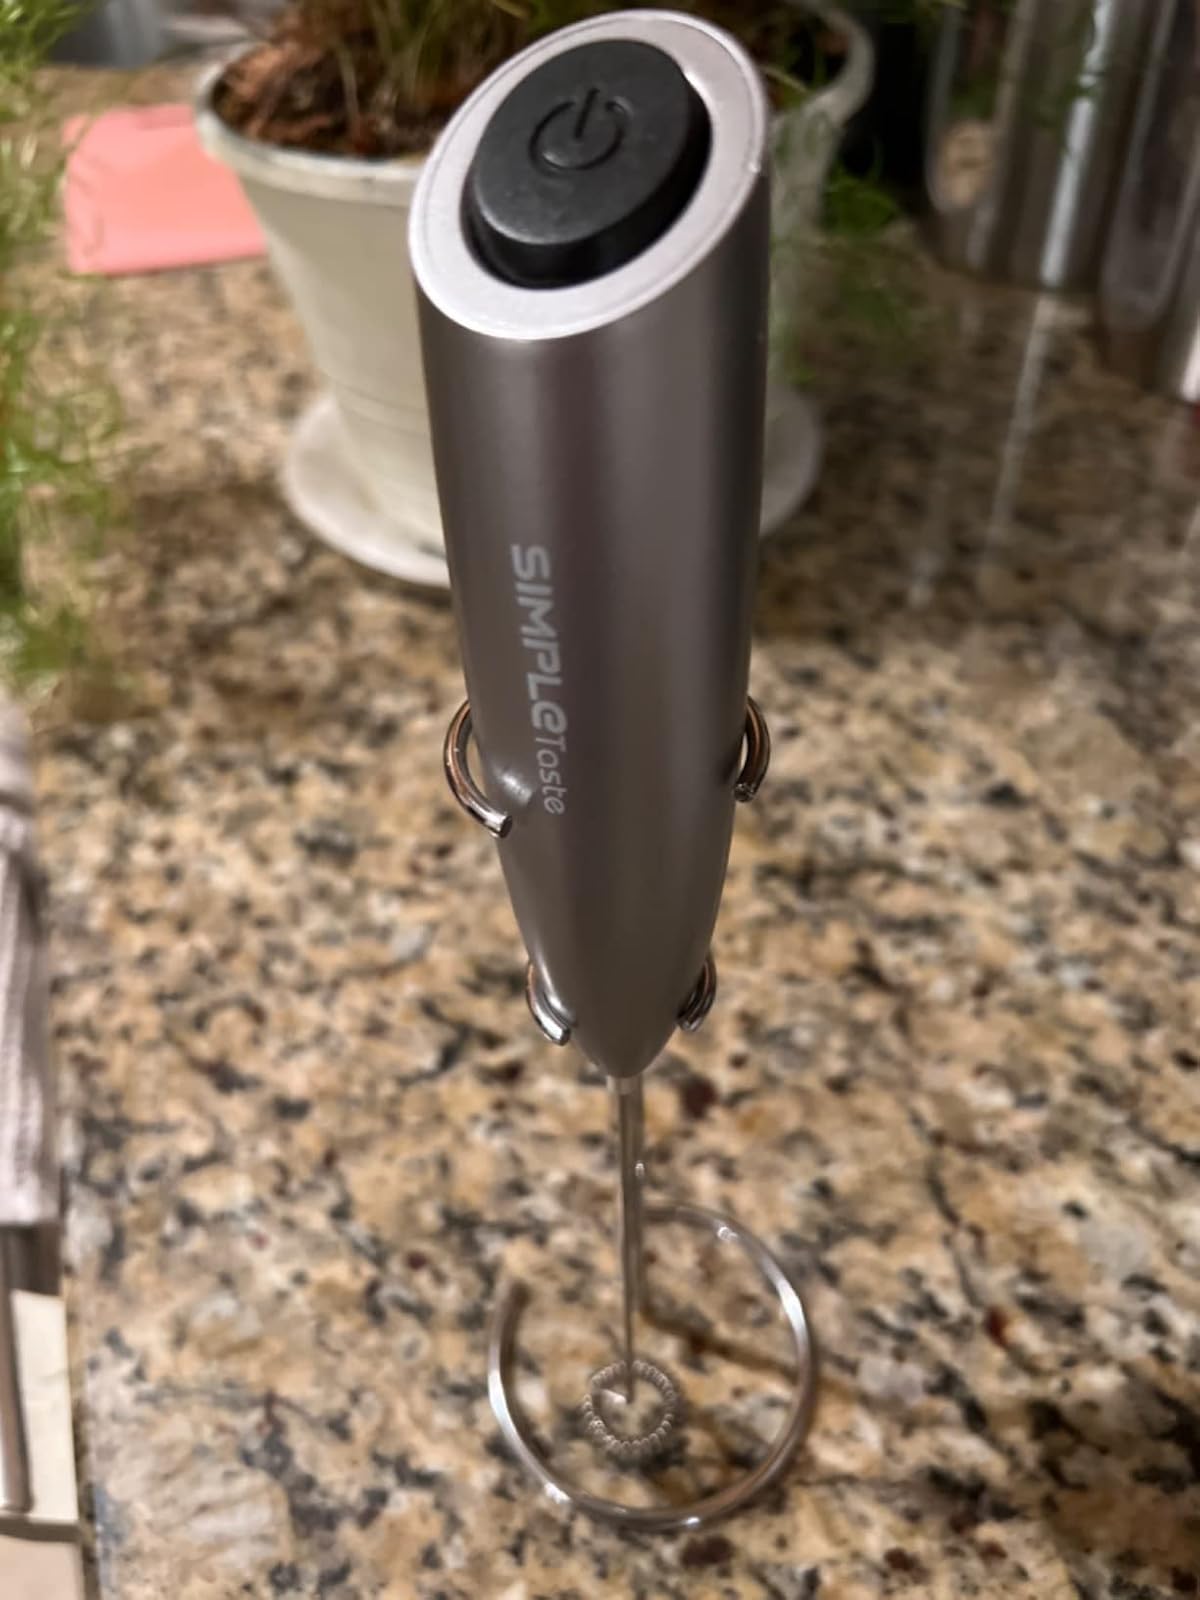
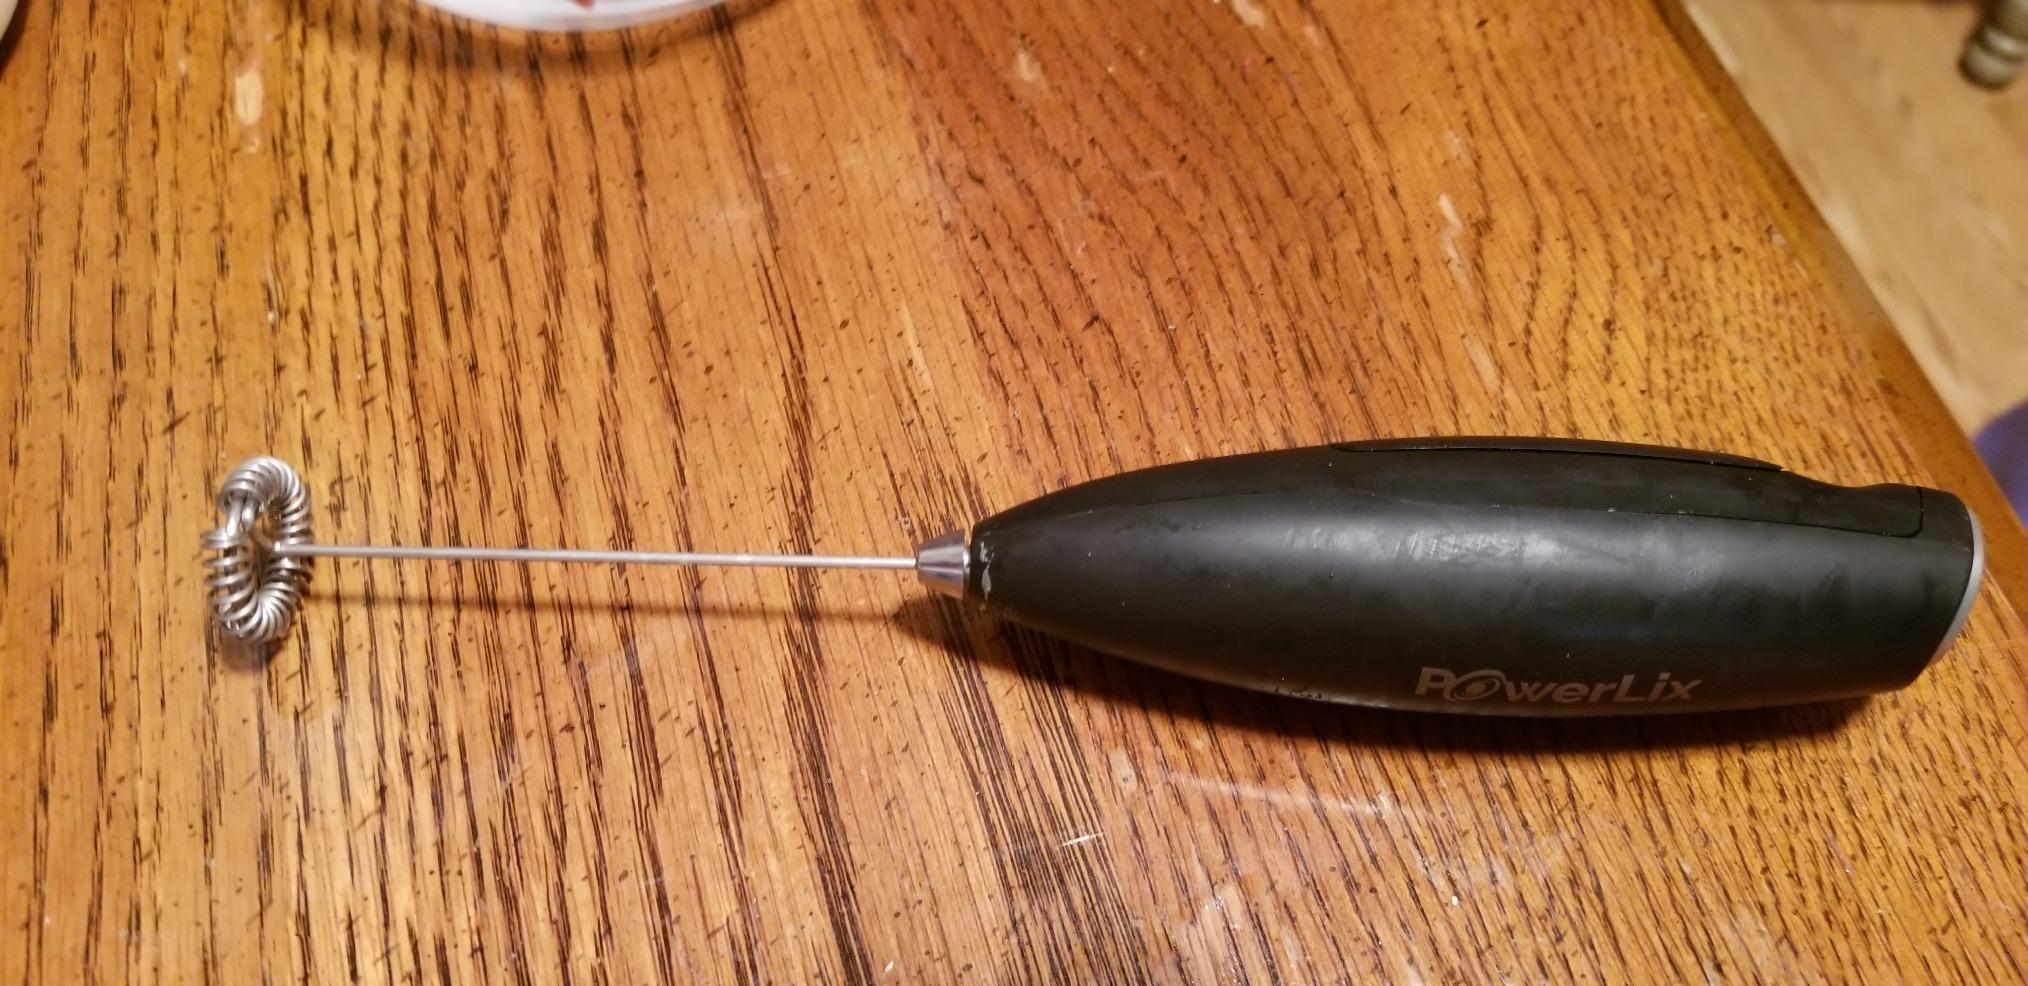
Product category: items_mixer
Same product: no